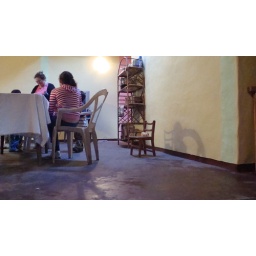
The floor in the house